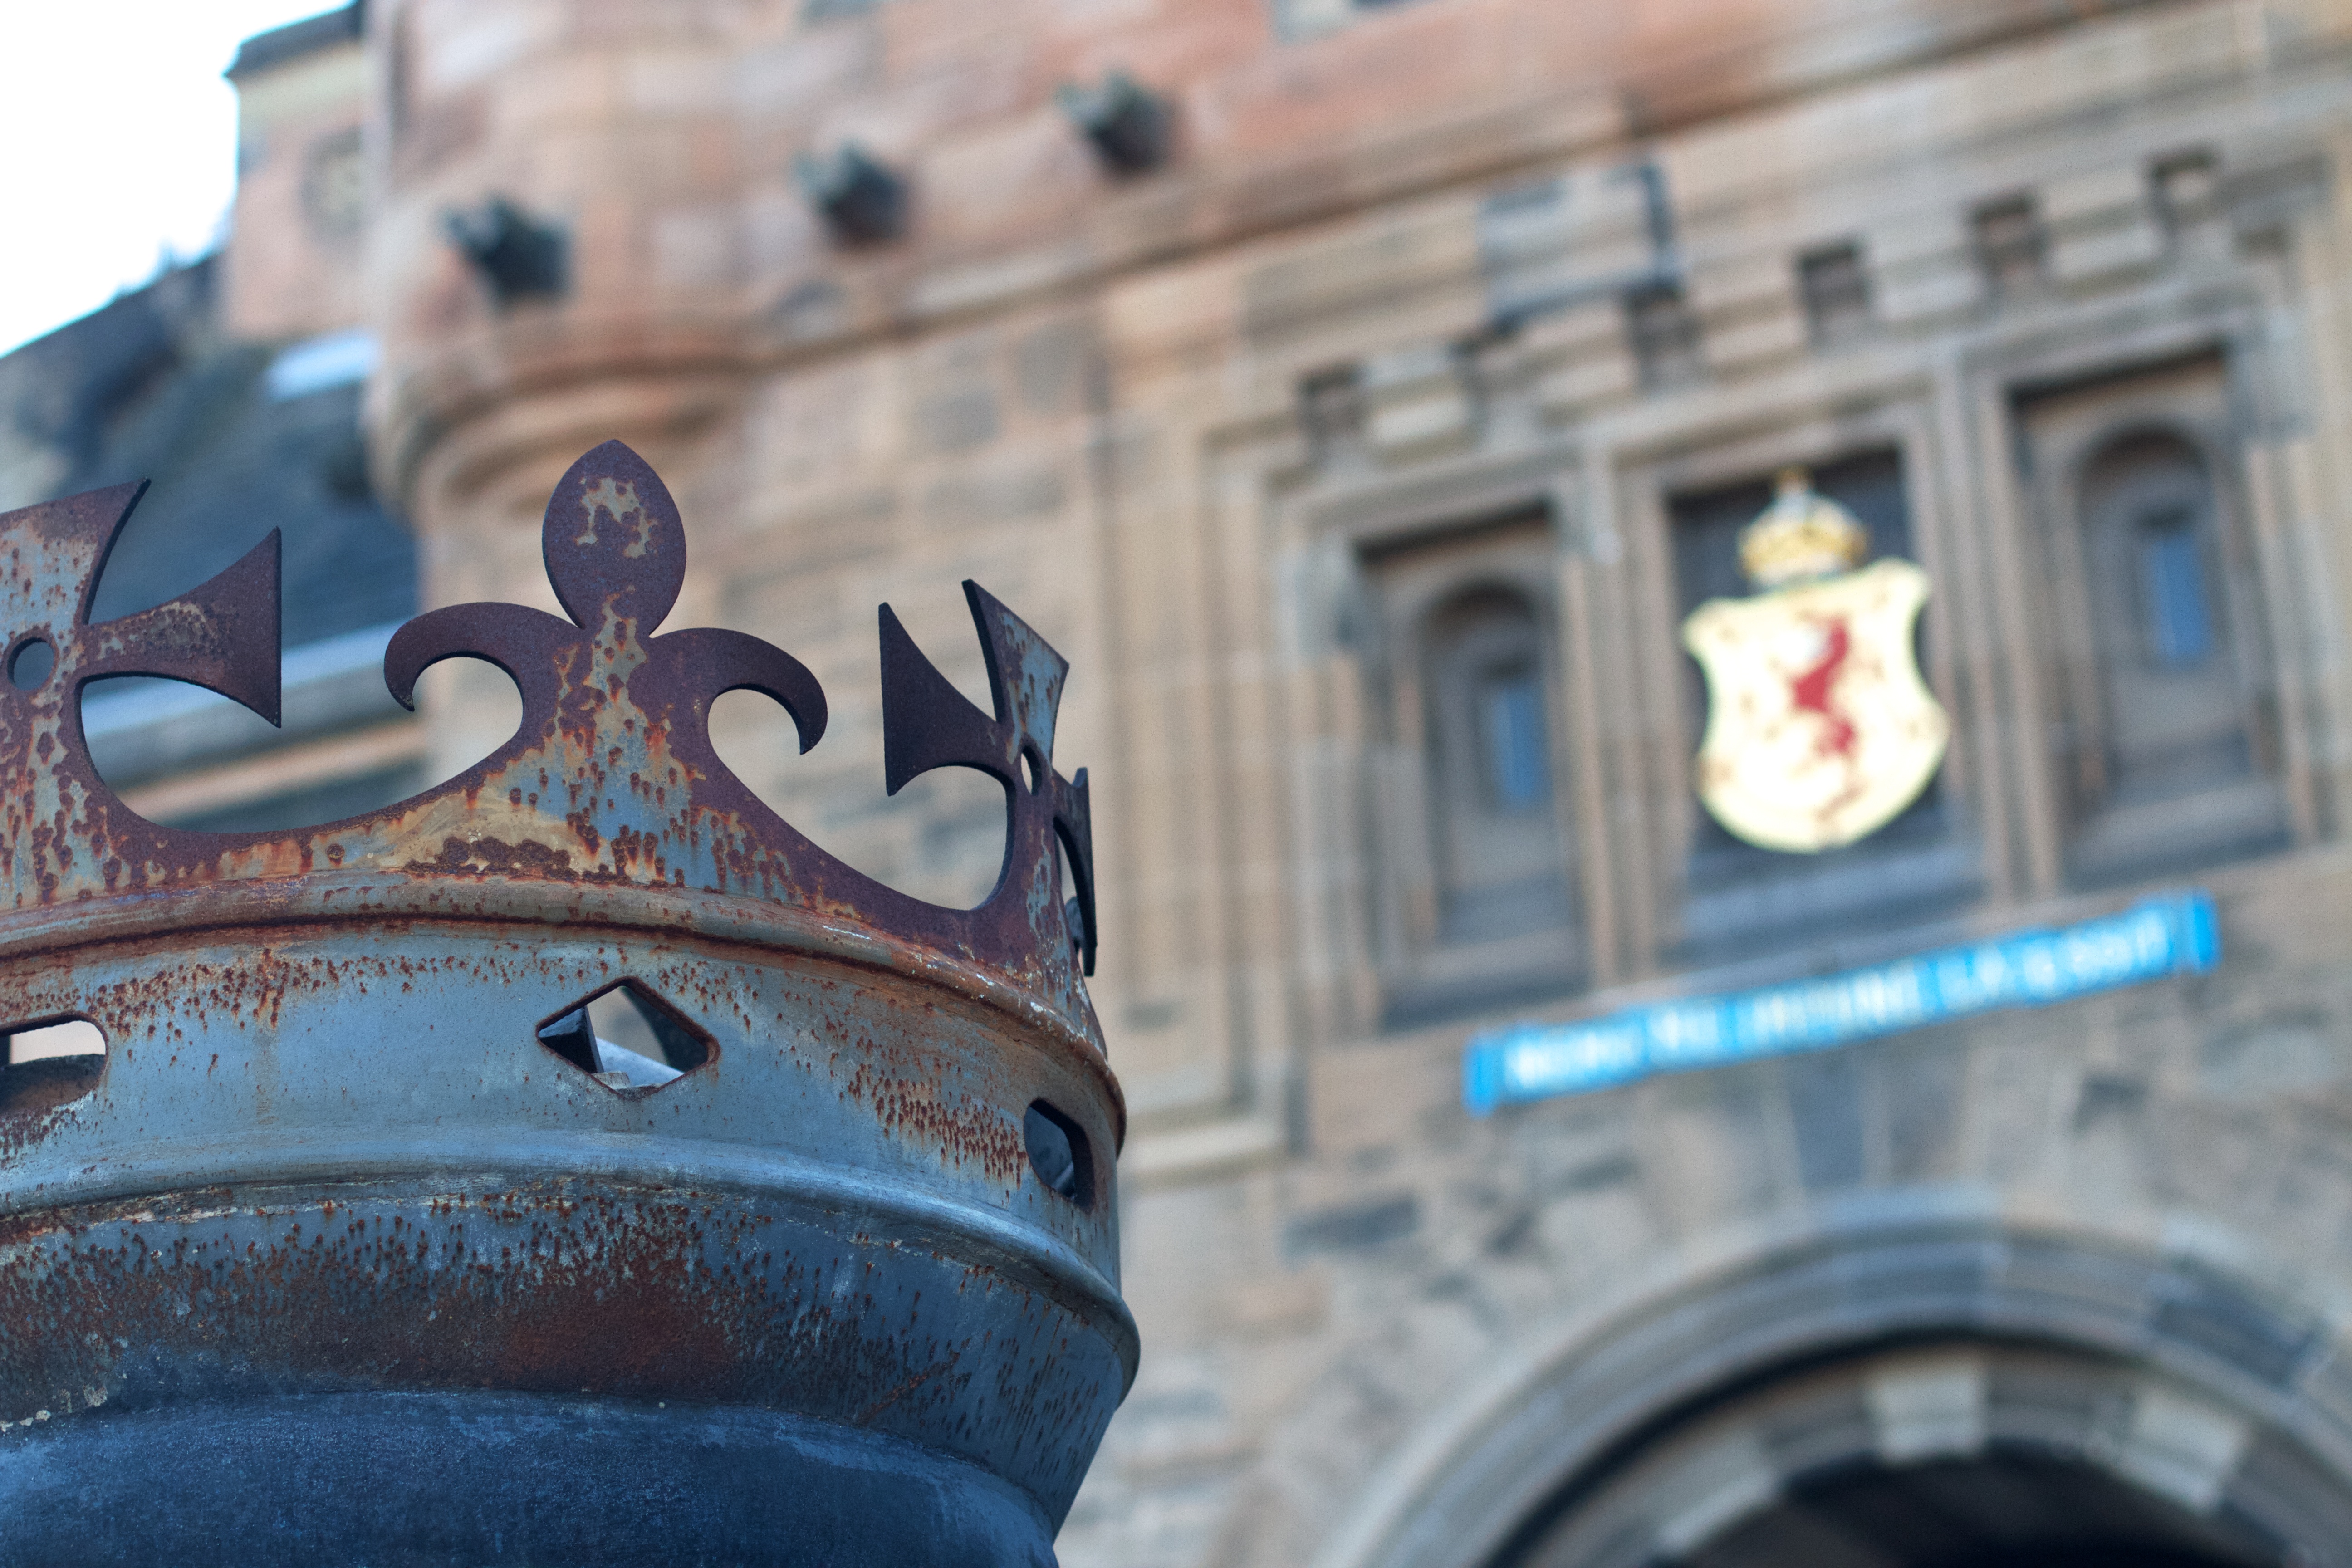
street, travel, statue, color, blue, art, cool image, urban area